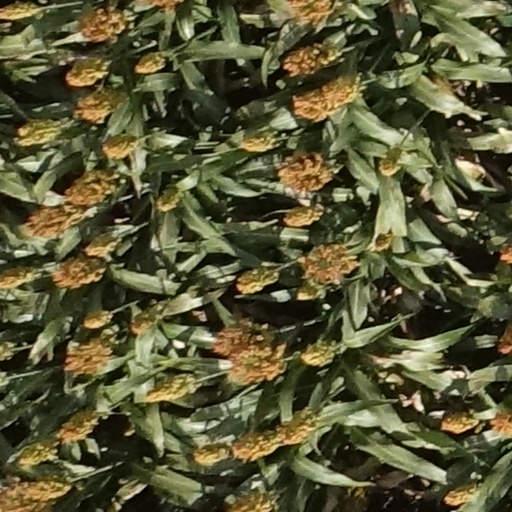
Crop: sorghum